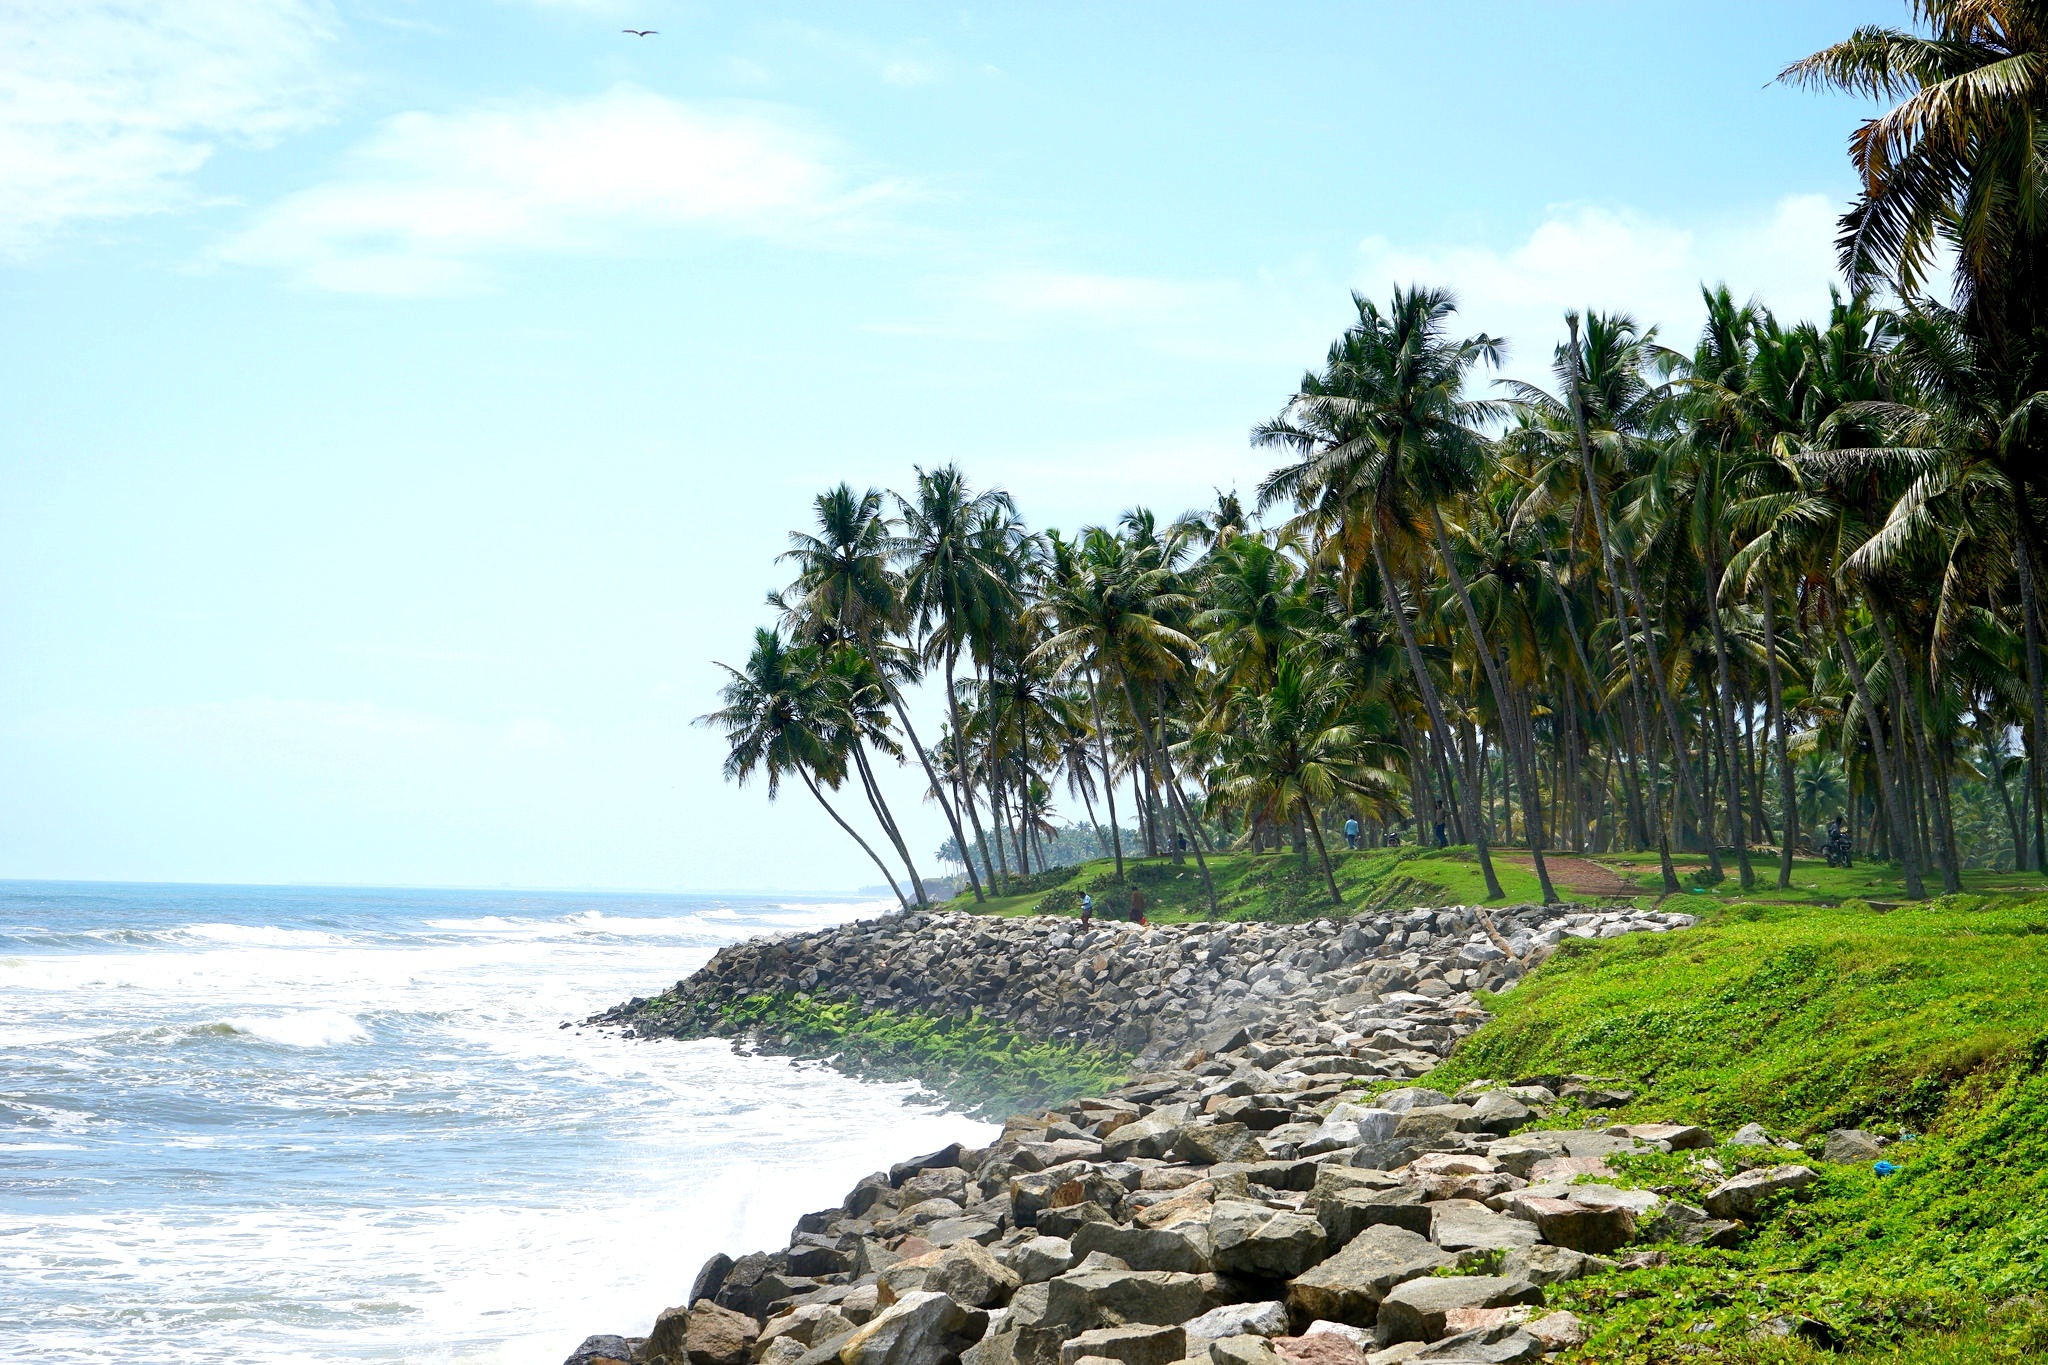
beach, sea, coast, tree, ocean, shore, vacation, cove, bay, body of water, caribbean, tropics, cape, arecales, palm family